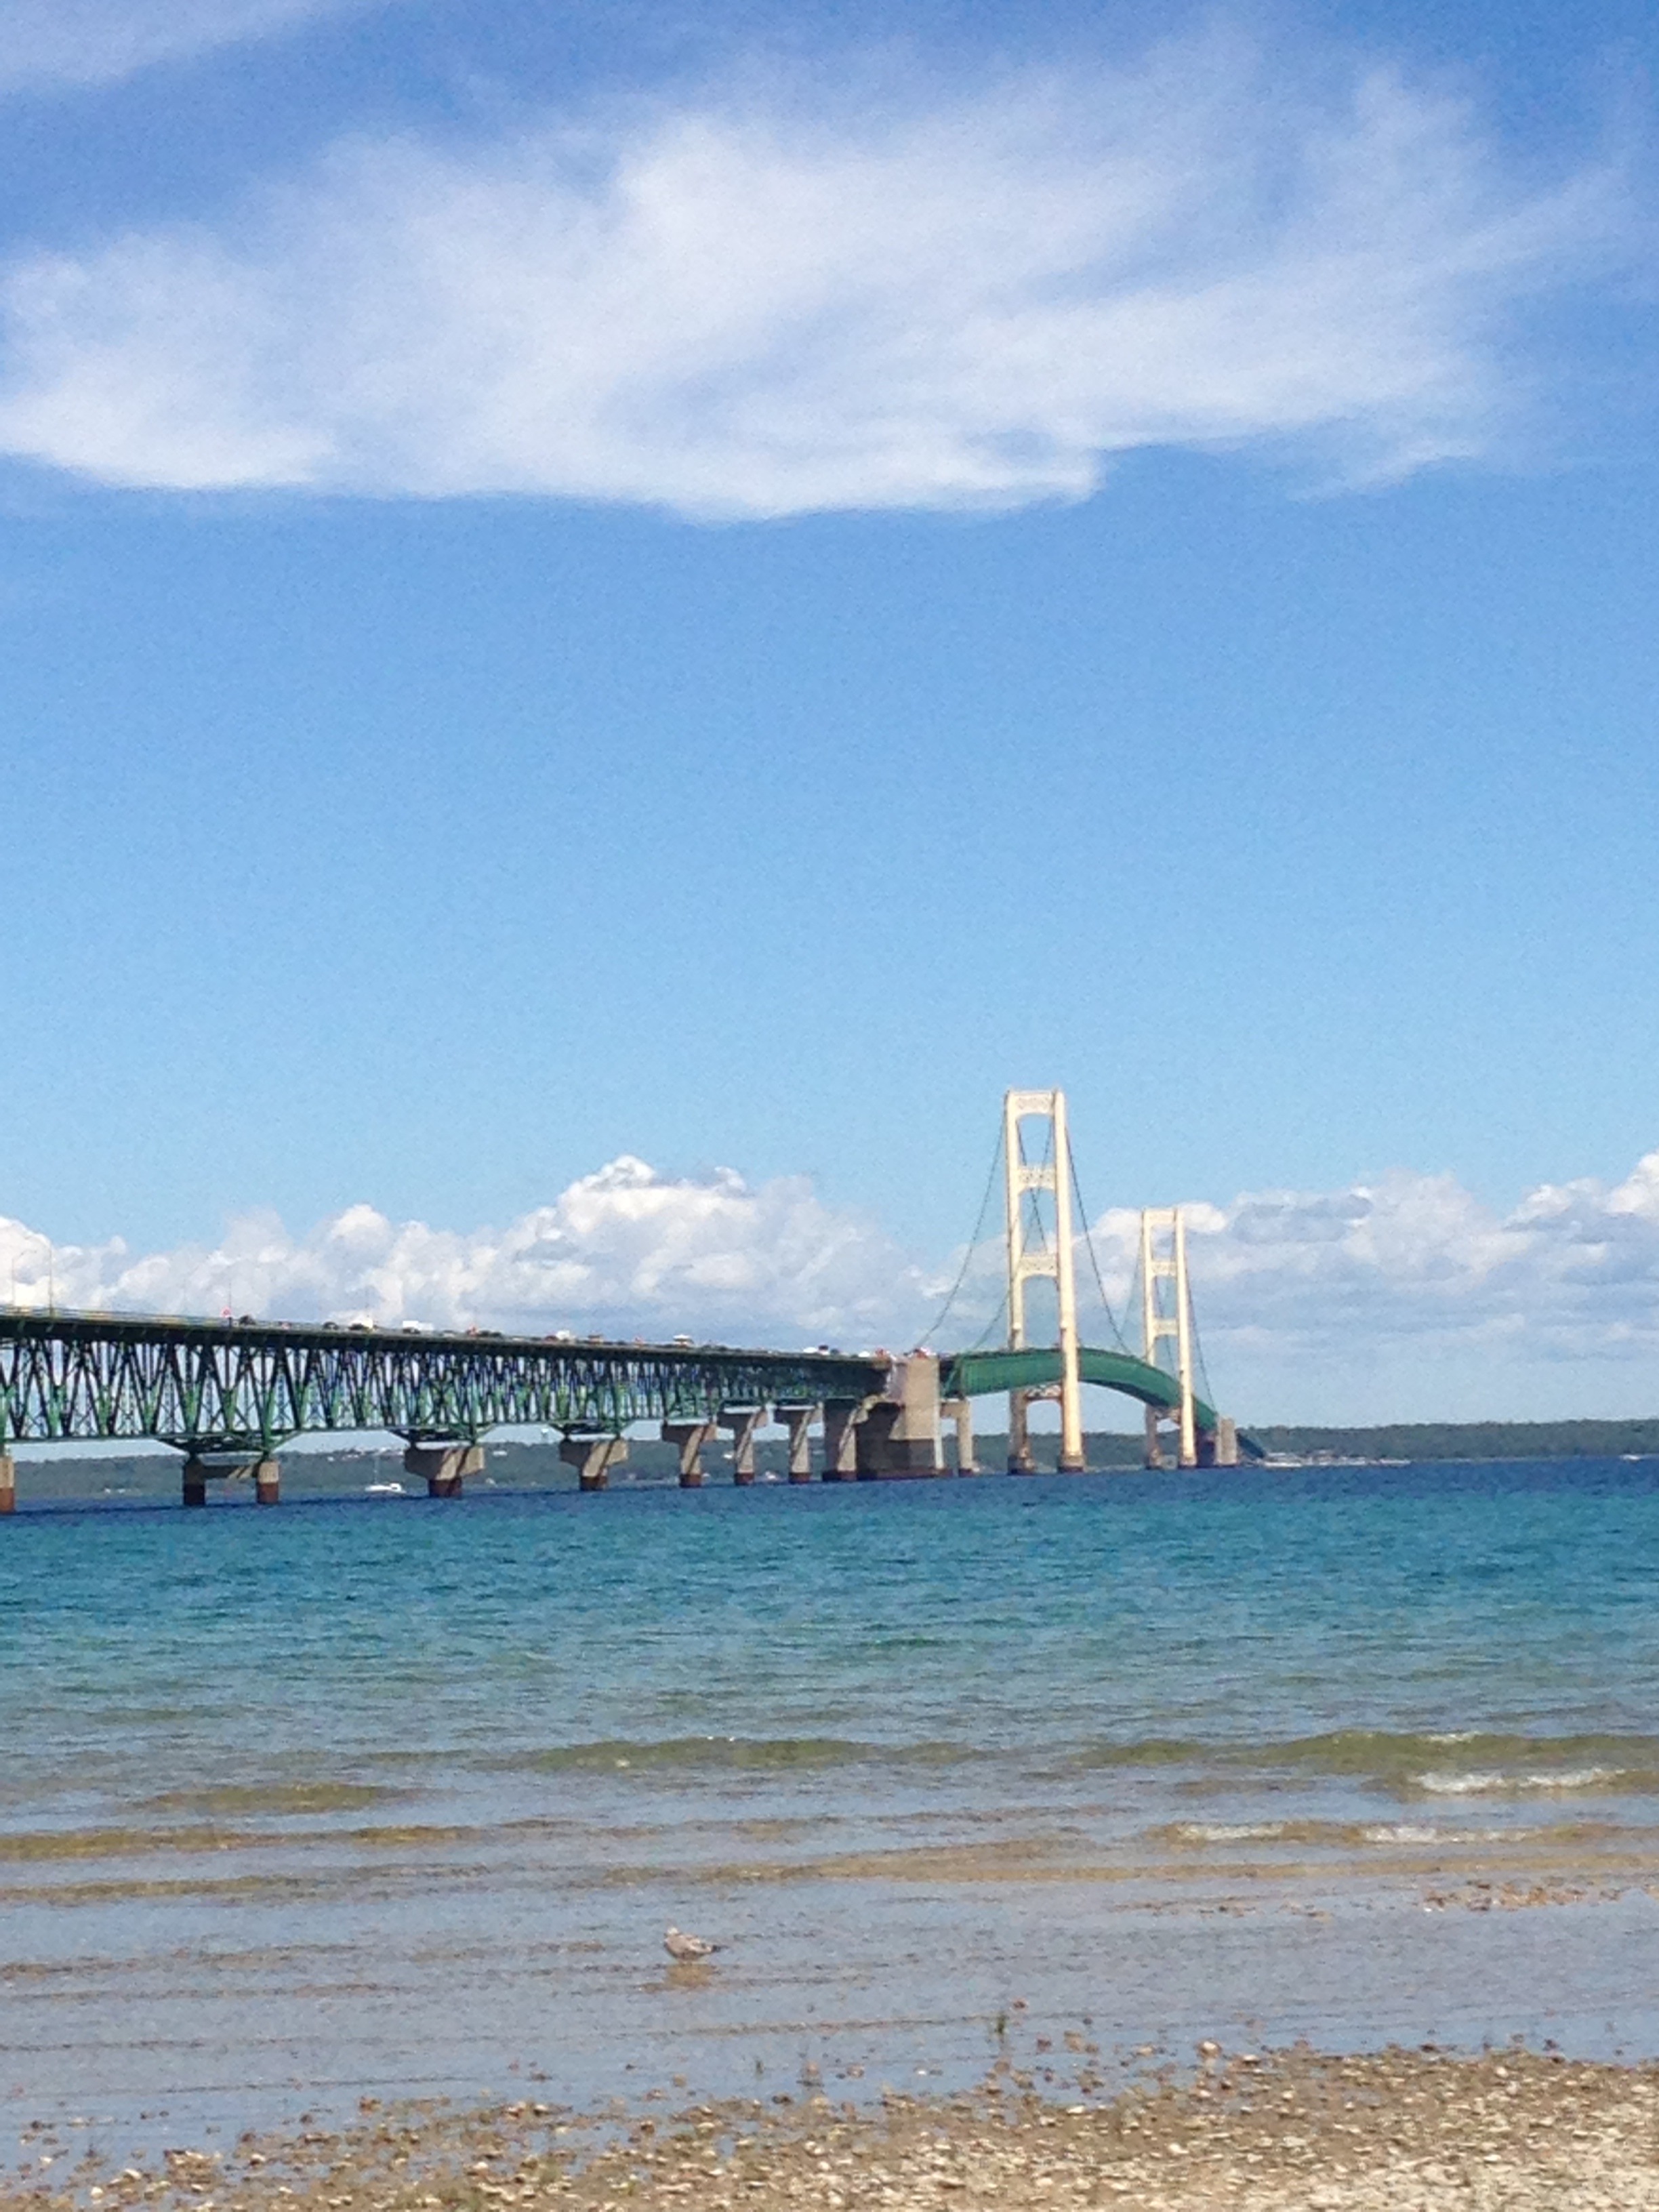
beach, sea, coast, water, ocean, horizon, bridge, shore, wave, lake, pier, vacation, suspension bridge, vehicle, bay, body of water, michigan, cape, great lakes, mackinac